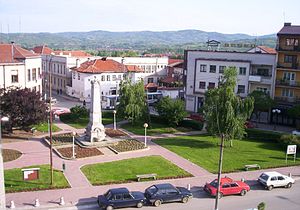
Vlasotince
Centrum i Vlasotince
Vlasotince er en by i det sydøstlige Serbien, med et indbyggertal på cirka 16.200. Byen ligger i distriktet Jablanica.